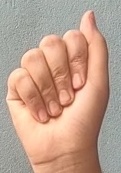
ASL sign: A